Belmont–Paul Women's Equality National Monument

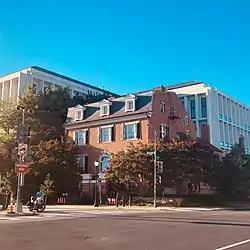
Belmont-Paul Women's Equality National Monument (Sept. 2021)

The Belmont–Paul Women's Equality National Monument (formerly the Sewall House (1800–1929), Alva Belmont House (1929–1972), and the Sewall–Belmont House and Museum (1972–2016)) is a historic house and museum of the U.S. women's suffrage and equal rights movements located in the Capitol Hill neighborhood of Washington, D.C. The monument is named after suffragists and National Woman's Party leaders Alva Belmont and Alice Paul.